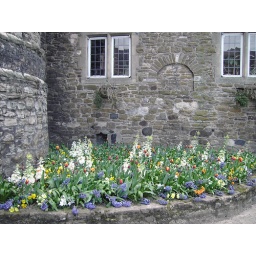
flowers in spring before old building